Fifth and Main Downtown Historic District

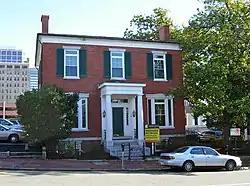
House at Fifth and Main, January 2012

The Fifth and Main Downtown Historic District is a national historic district located in downtown Richmond, Virginia. The district encompasses 38 contributing buildings and 1 contributing object located south of the Grace Street Commercial Historic District. It reflects the core of the city's early-20th century retail development. The district includes representative examples of the Federal, Greek Revival, Classical Revival and International Style architecture built between the mid-19th and mid-20th centuries. Notable buildings include the Equitable Life Insurance Building (1951), the Massey Building (1952, 1963–64), and 400 East Main Street (1951). Located in the district is the separately listed St. Alban's Hall (1869).